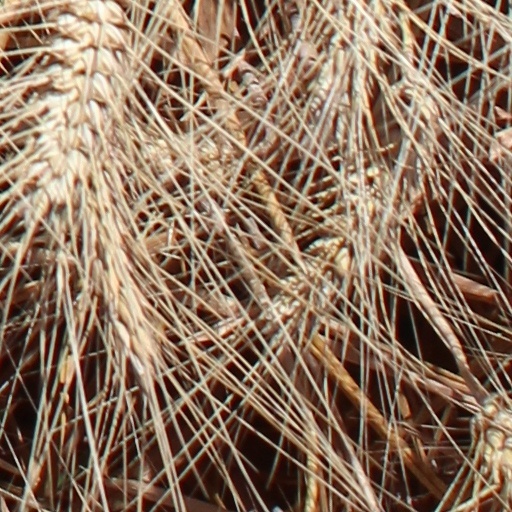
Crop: wheat